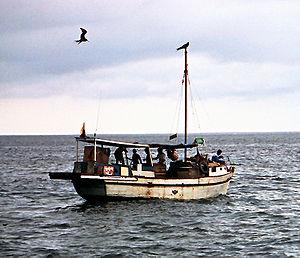
Le shark finning est une pratique consistant à capturer des requins pour leur couper les ailerons et la nageoire caudale puis à les rejeter mutilés à la mer. Les éléments anatomiques prélevés servent à la préparation d'une soupe traditionnelle chinoise. Les Chinois lui accordent de nombreuses vertus thérapeutiques, non démontrées scientifiquement, alors qu'elle est dangereuse pour la santé. Pratiquée aussi bien par des pêcheurs des pays mal-développés que des pays développés, le finning n'est ni géré, ni surveillé dans la plupart des pays. La majorité des ailerons sont exportés vers le marché asiatique, où ils sont vendus au détail. Depuis les années 1980, cette pêche a considérablement augmenté, du fait de la demande croissante d'ailerons, de l'amélioration des techniques de pêche et de la mondialisation de l'économie de marché.